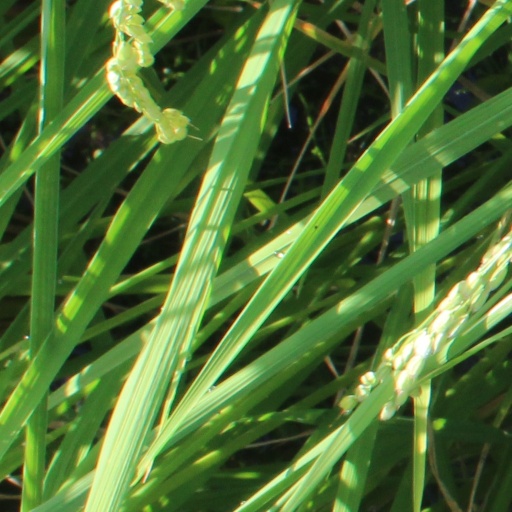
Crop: rice